Afro house

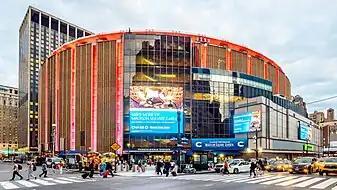

At the time, South African 3-year-old, DJ Arch Jnr. appeared to be the world's first, youngest DJ. He won SA's Got Talent, received a standing ovation for his performance on America's Got Talent and competed in "World's Got Talent" in China. Arch Jnr. obtained and holds a Guinness World Record as the youngest, club DJ in the world.